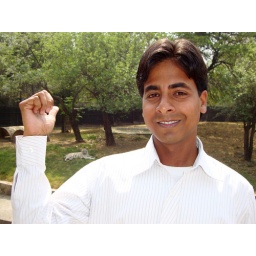
Nand Kishor in front of a white tiger